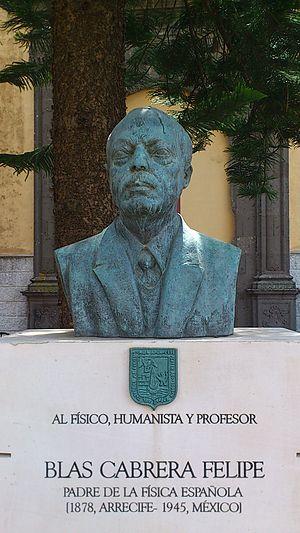
Blas Cabrera Felipe est un physicien espagnol, né en 1878 aux Canaries et mort en exil au Mexique en 1945. II a exercé son activité dans le domaine de la physique expérimentale et plus spécialement des propriétés magnétiques de la matière. Il est considéré comme le fondateur des sciences physiques espagnoles et comme l'un des plus grands scientifiques de l'histoire de son pays.